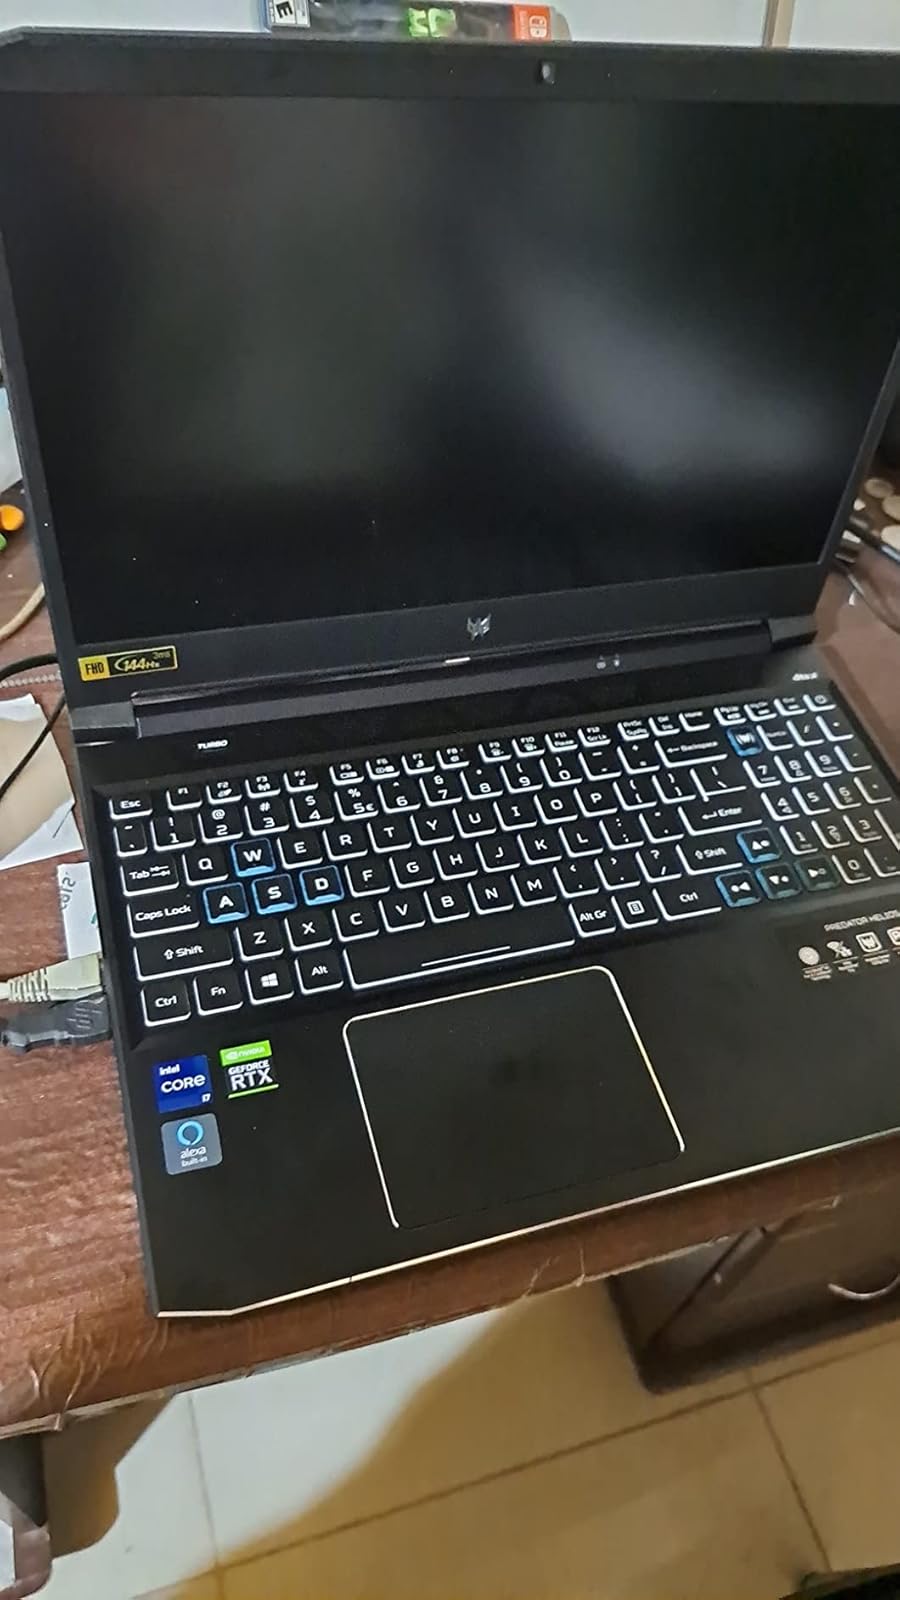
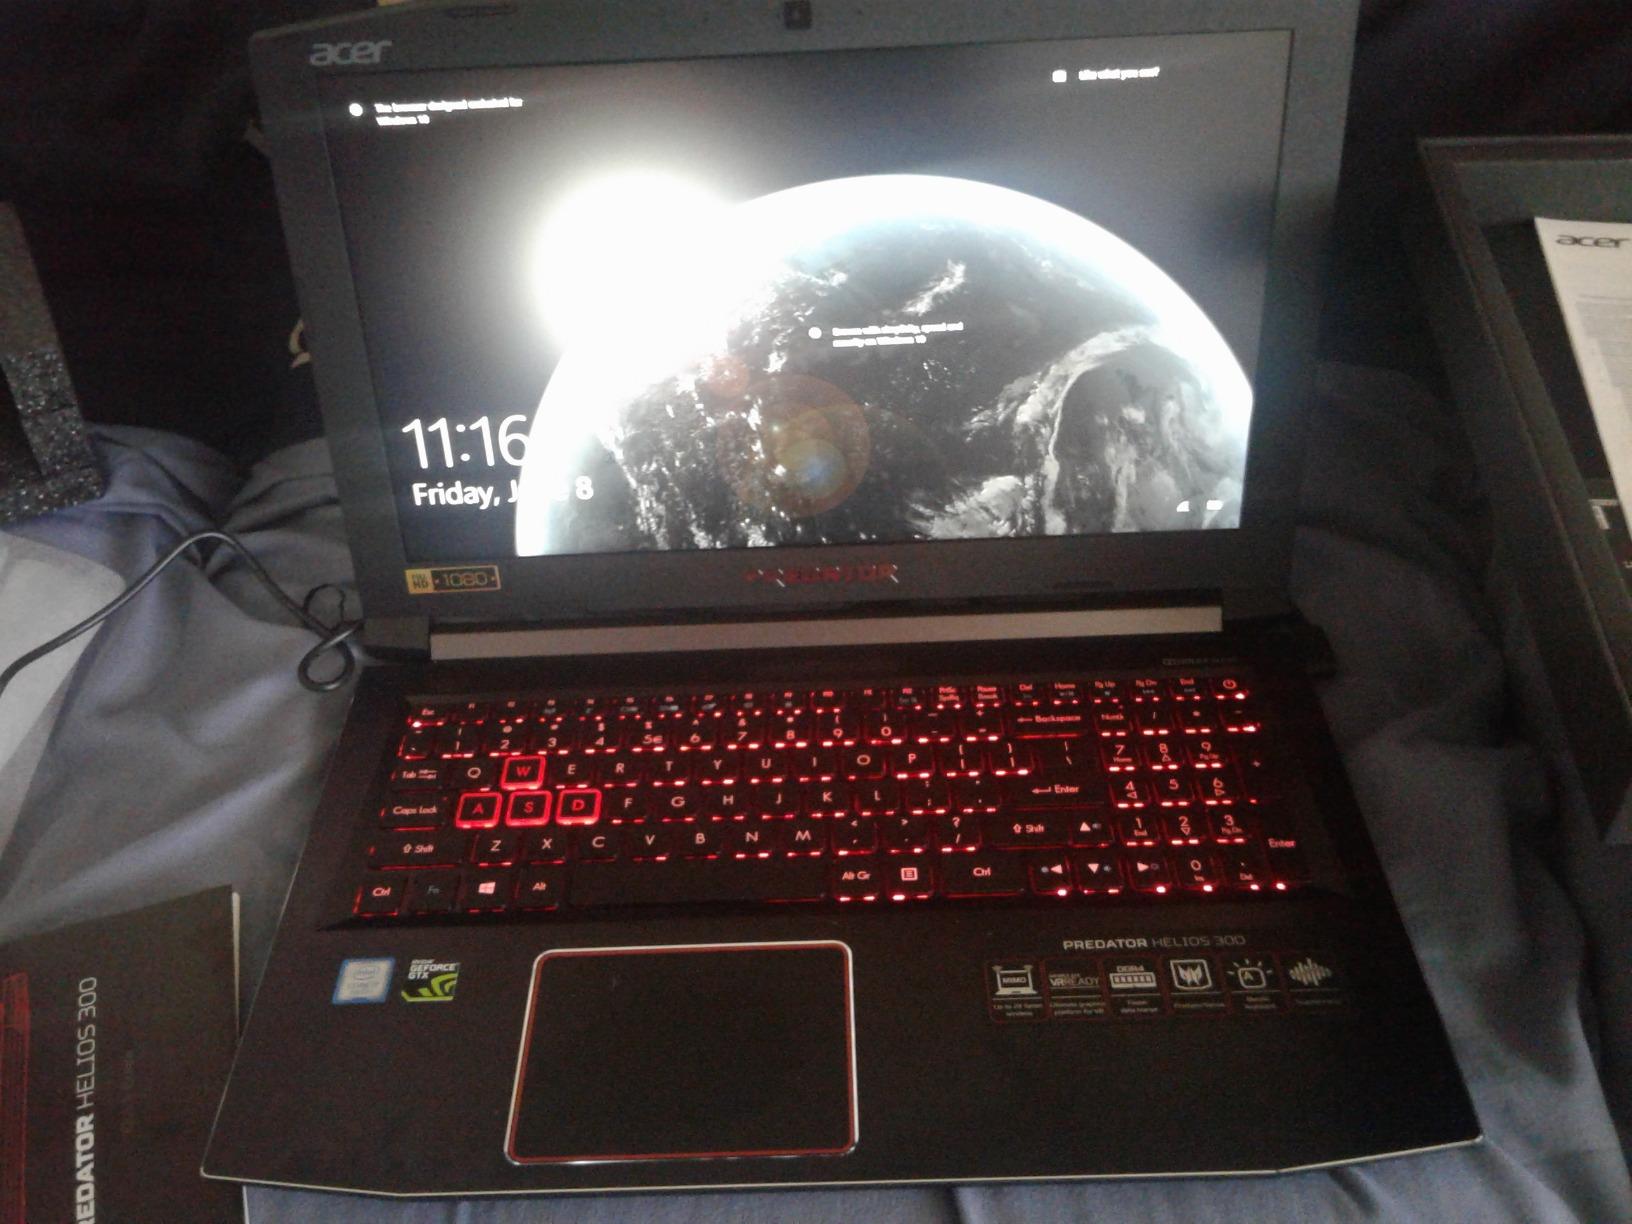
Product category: laptop
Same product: no